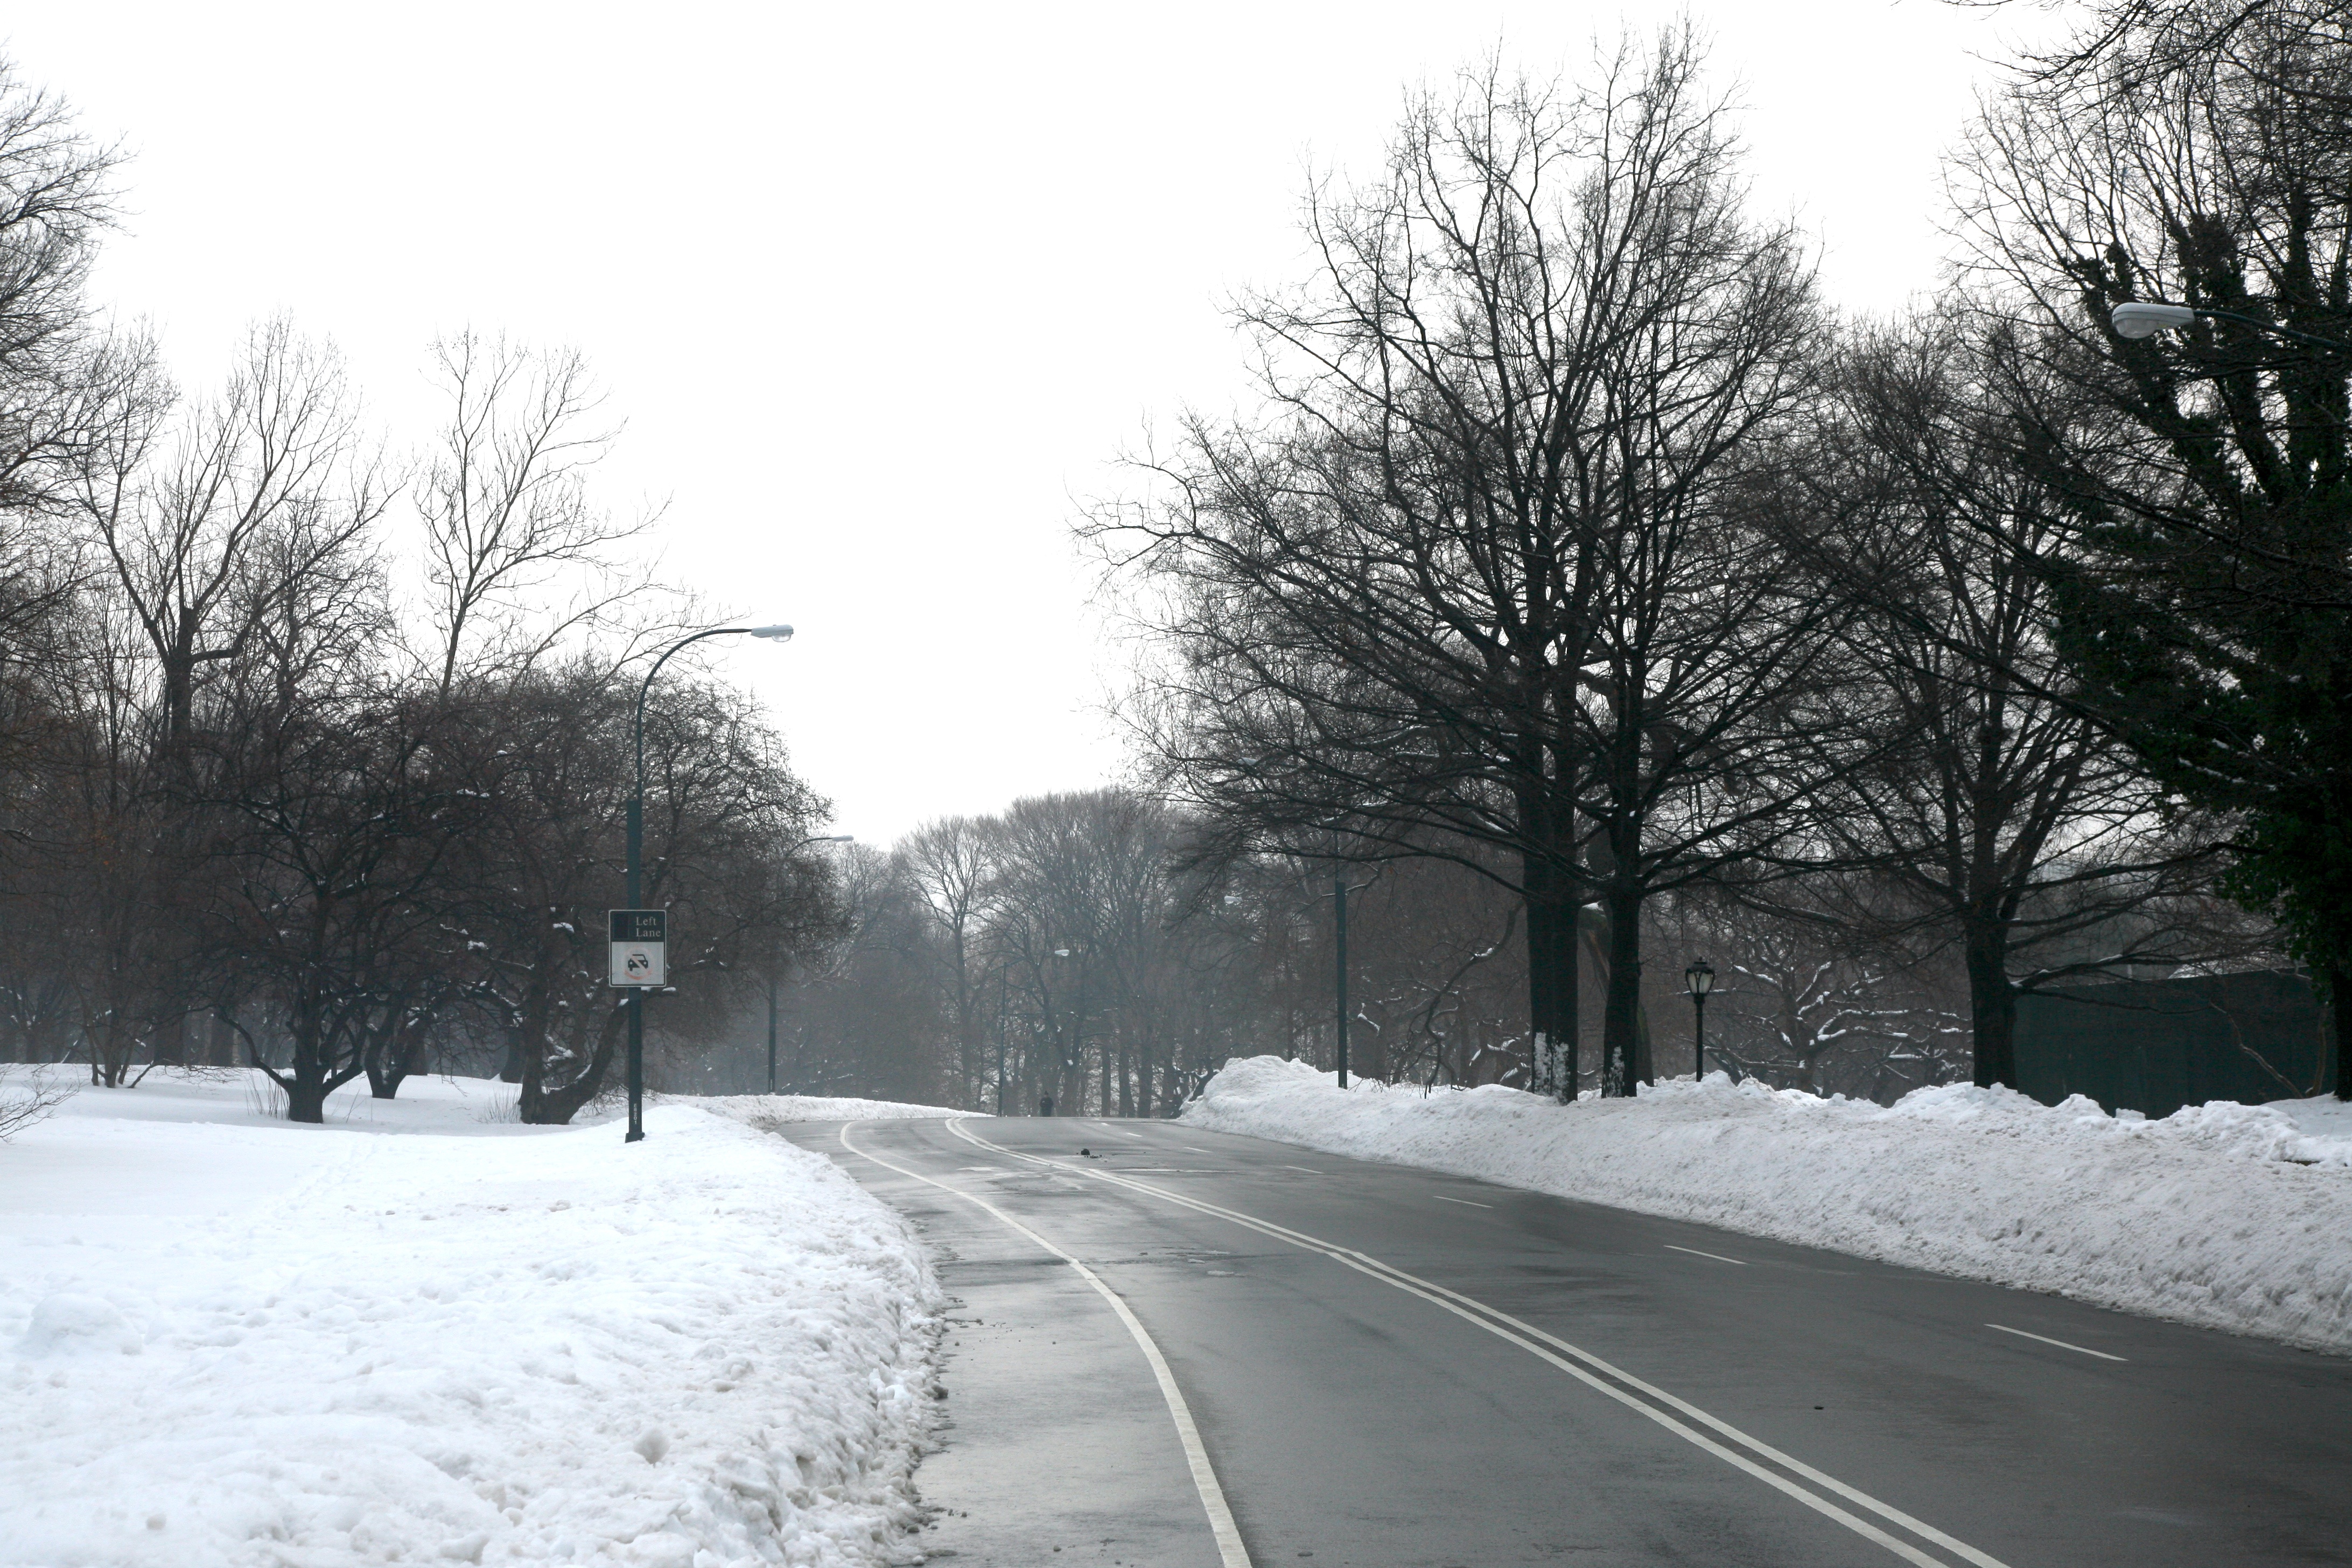
snow, winter, road, nyc, park, weather, lane, season, hiver, neige, newyork, newyorkcity, ny, centralpark, 5d, blizzard, canon5d, freezing, winter storm